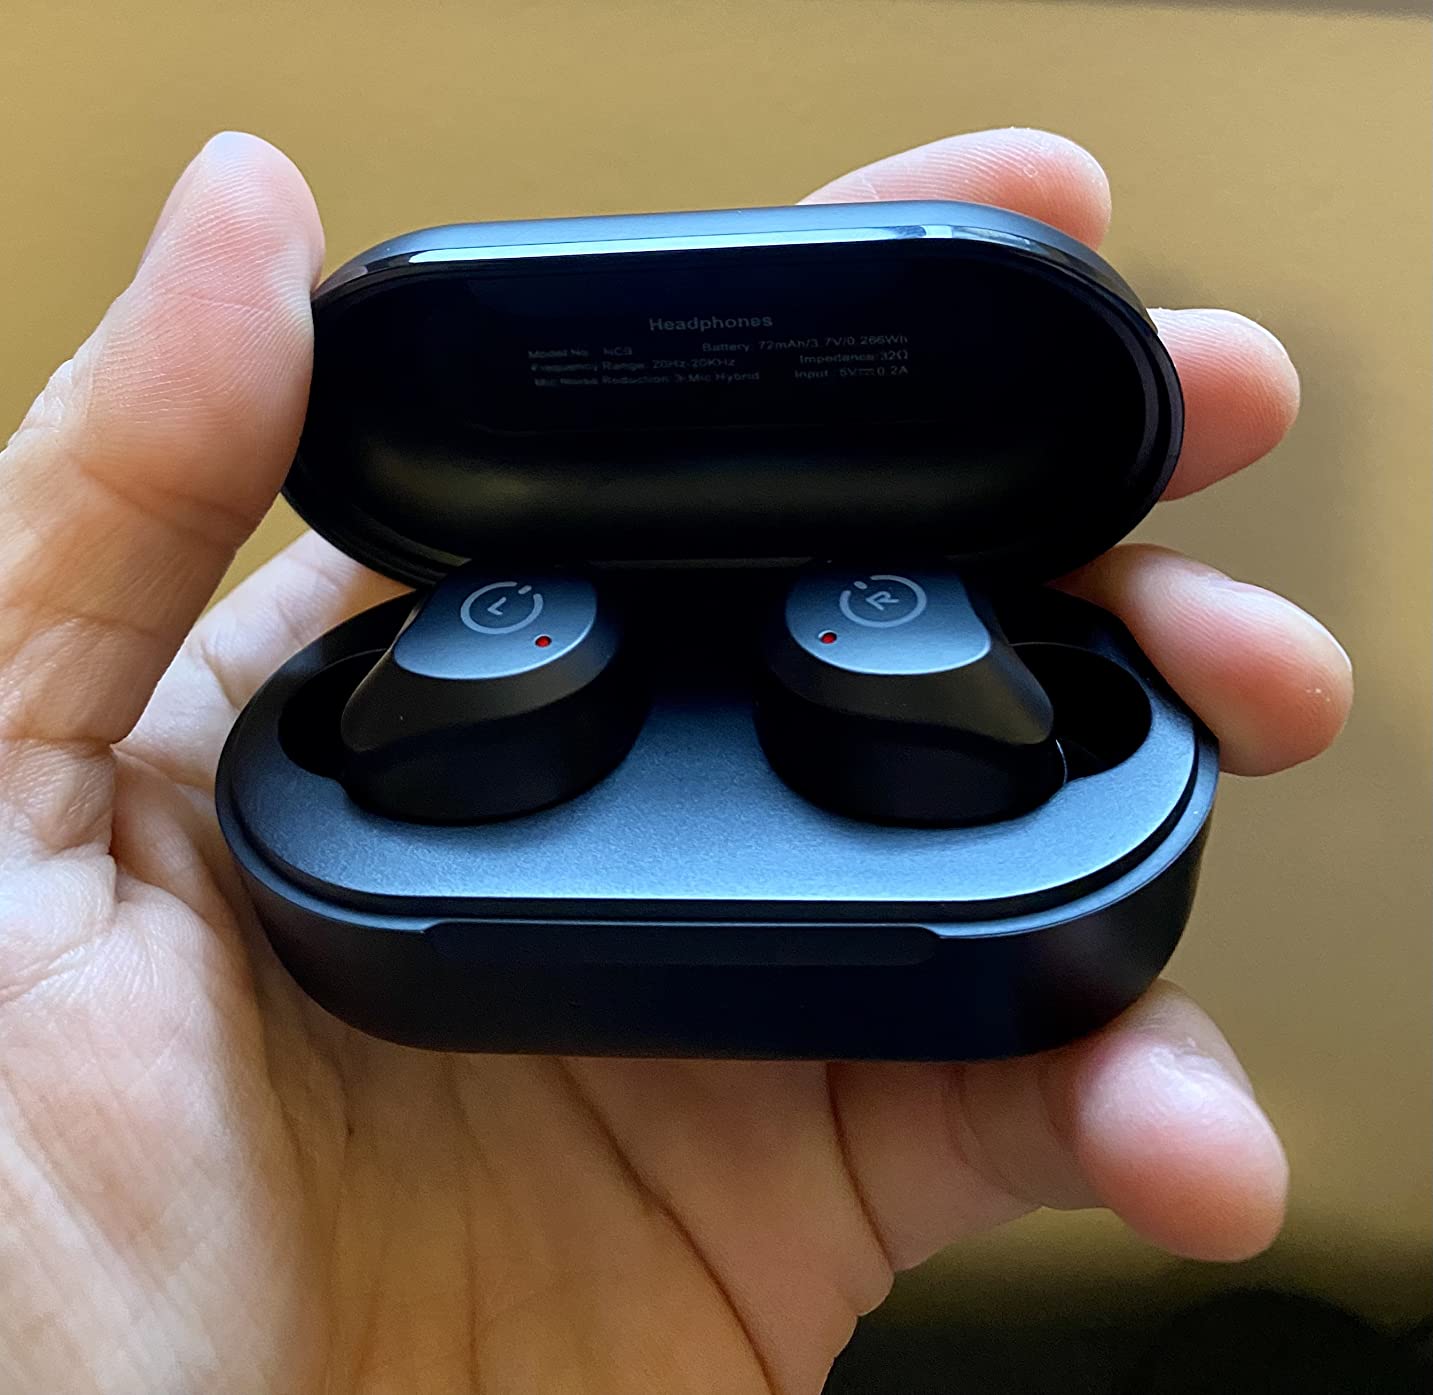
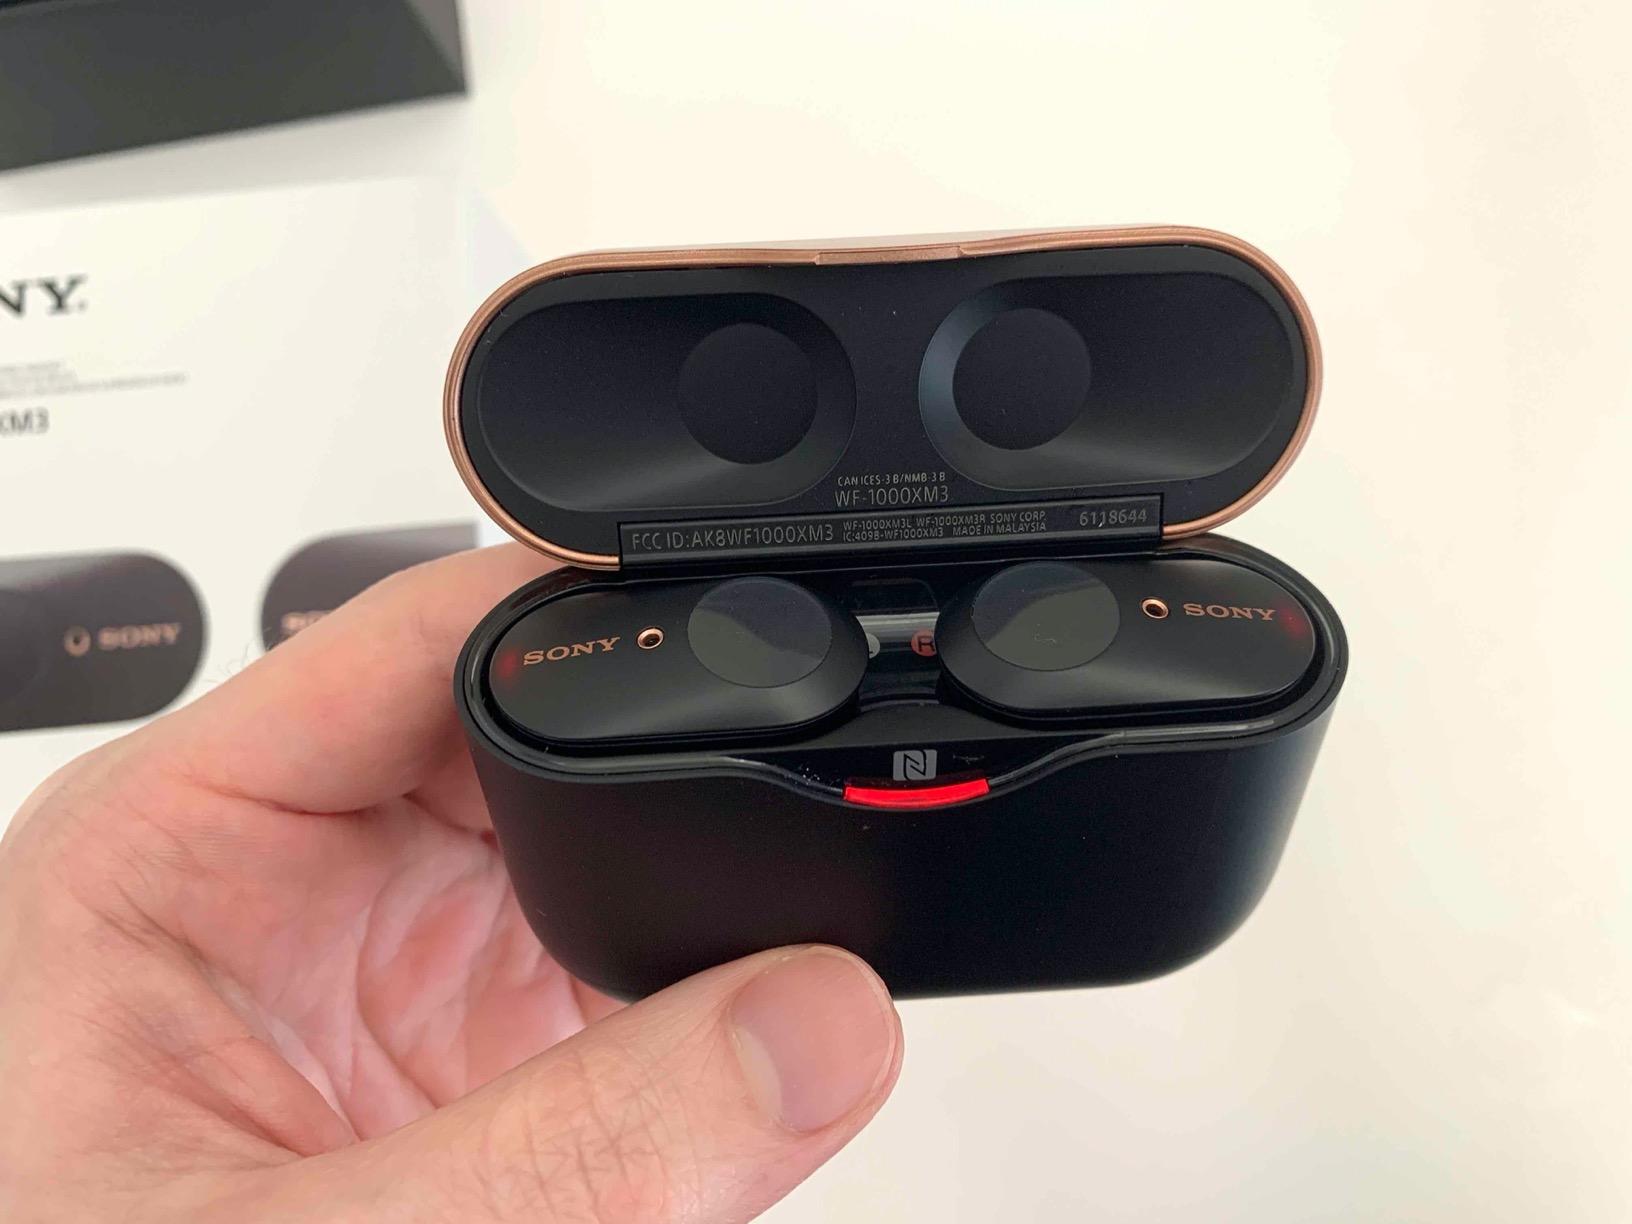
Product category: earbuds
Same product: no